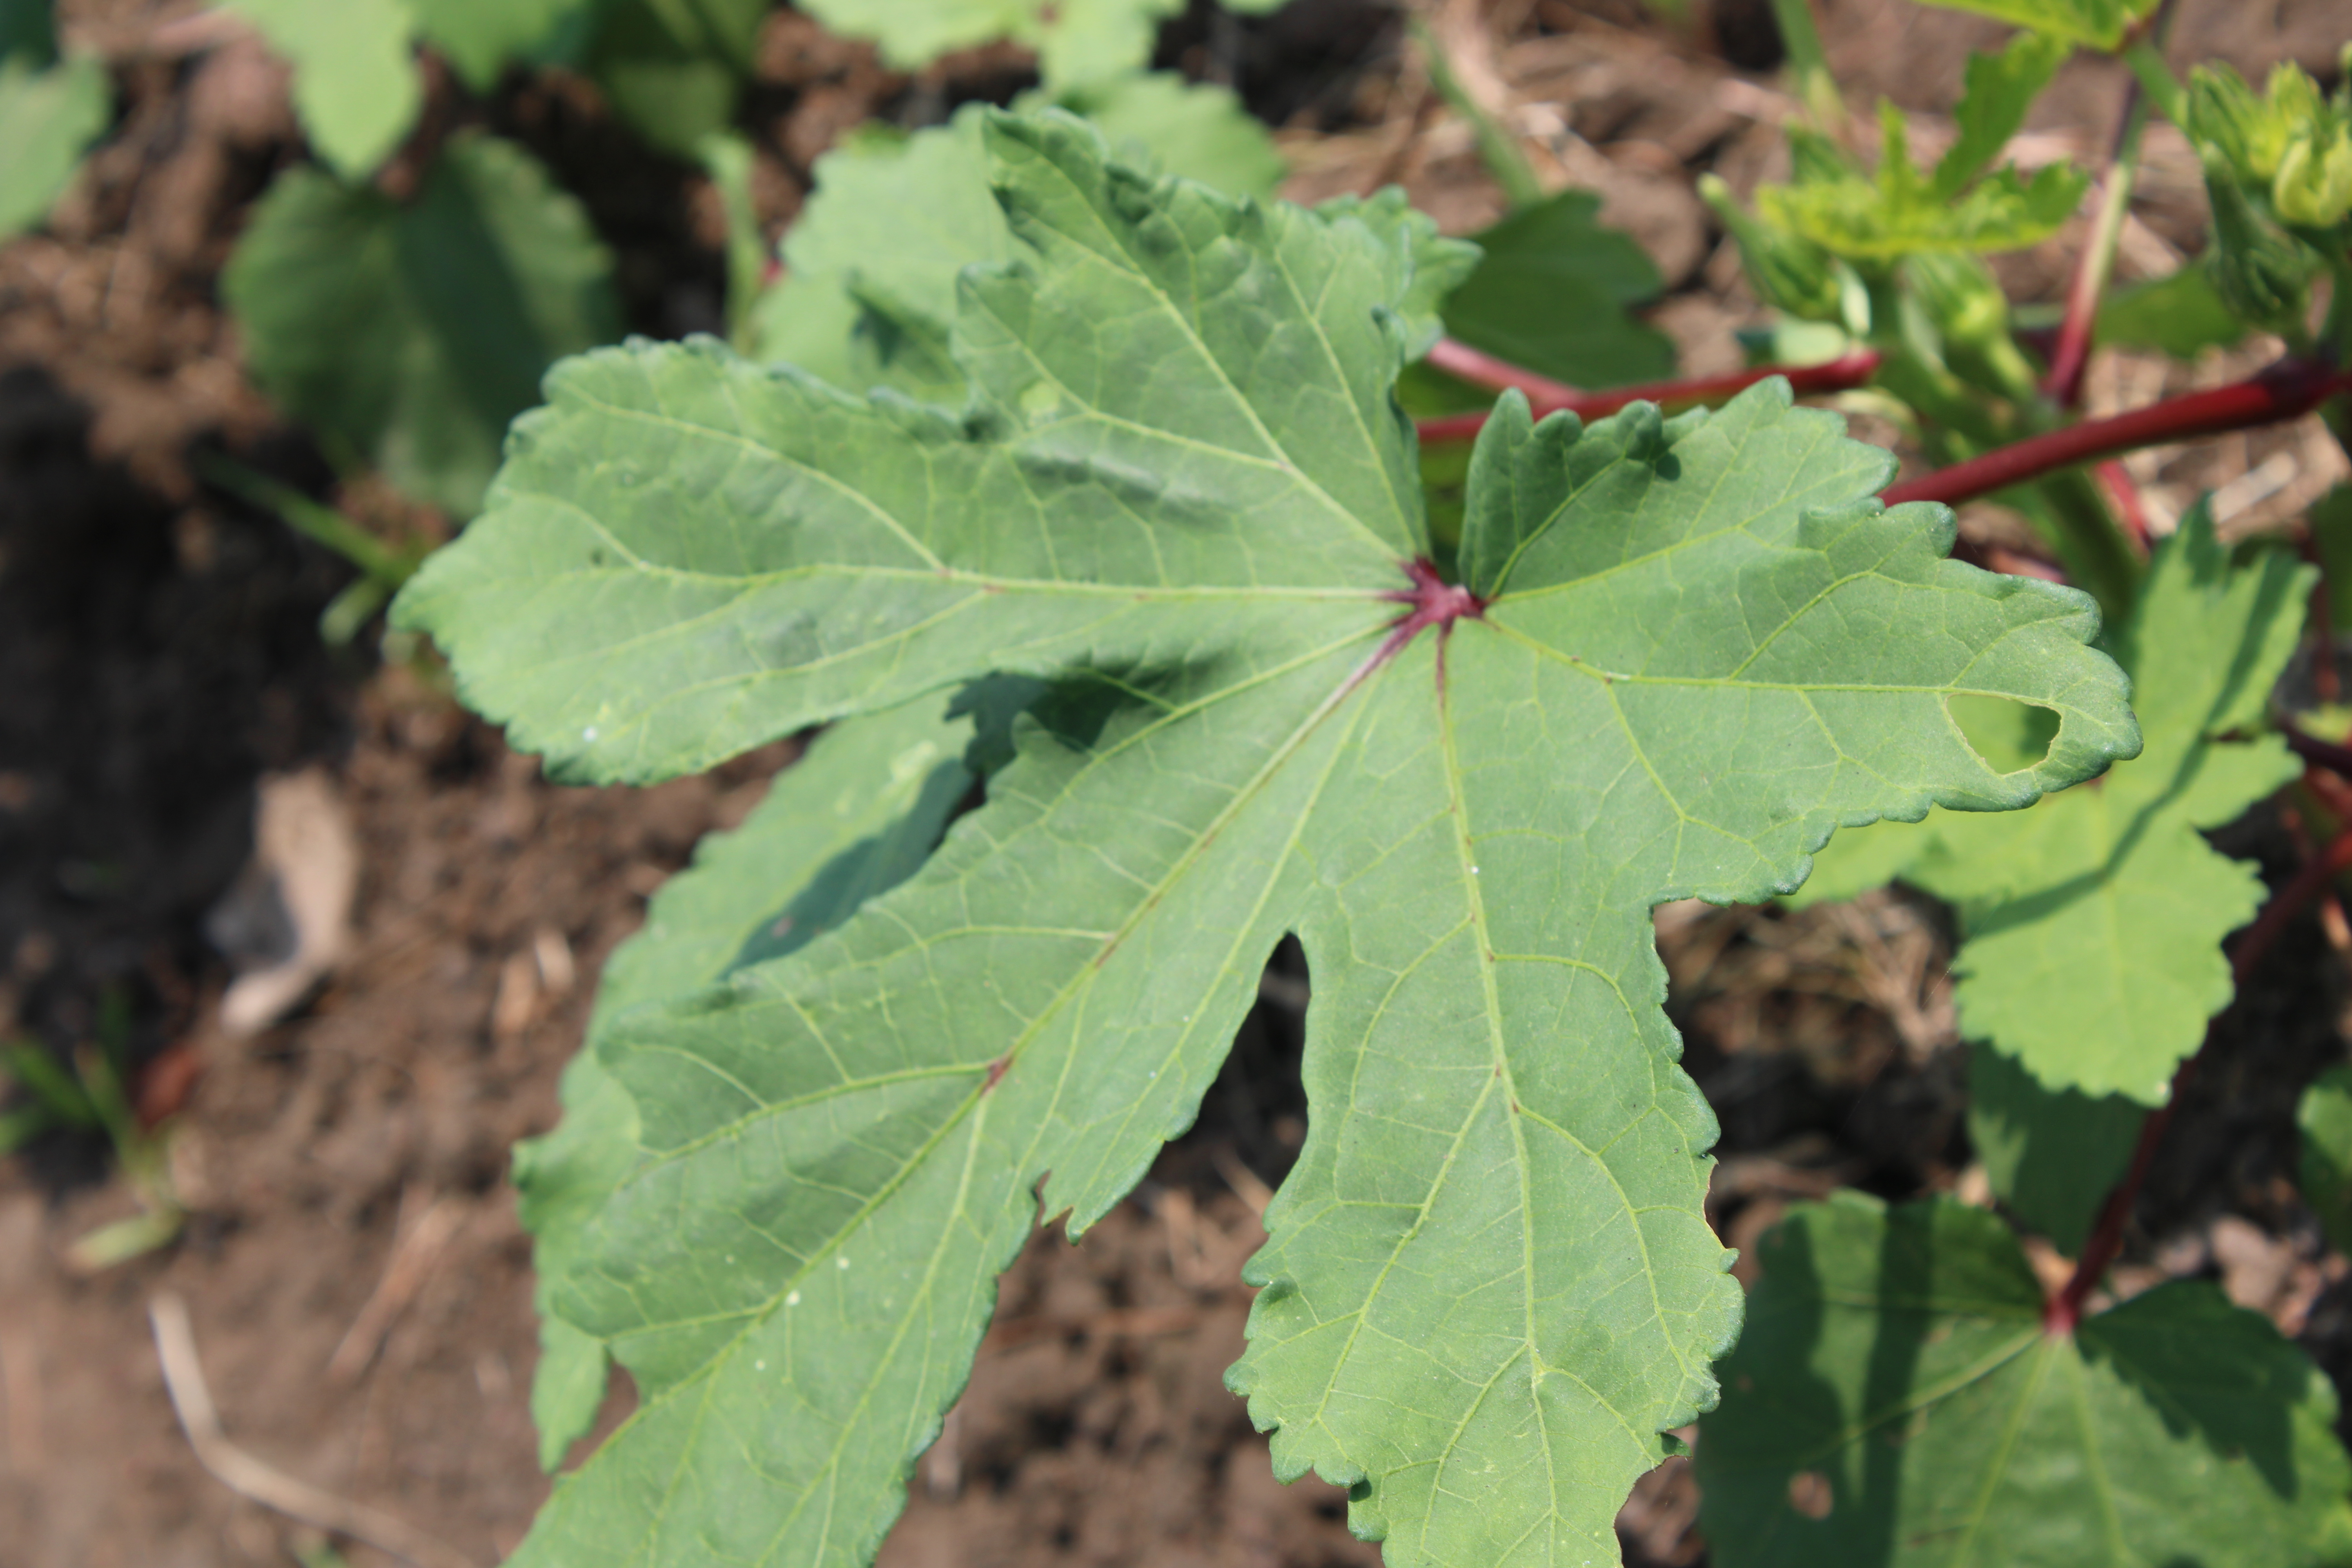
Label: Alternaria Leaf Spot